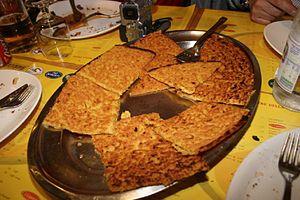
Farinata en Ligurie, Italie.
La farinata, dite aussi tarte de pois chiches est un gâteau d'origine italienne, à base de farine de pois chiche, d'eau, de sel et d'huile d'olive. Elle est cuite dans un four à bois et prend à la cuisson une couleur dorée.